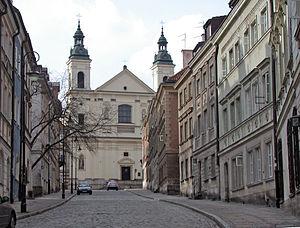
Ulica Mostowa est une rue située dans le quartier de Nowe Miasto, arrondissement de Śródmieście à Varsovie.